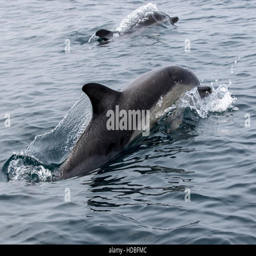
biological genus and jumping out of the sea